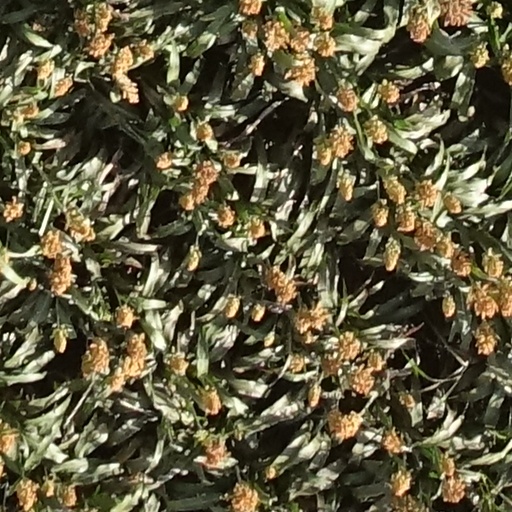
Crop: sorghum